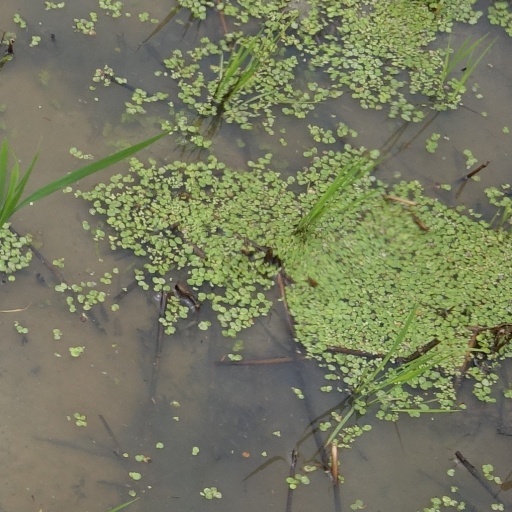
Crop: rice